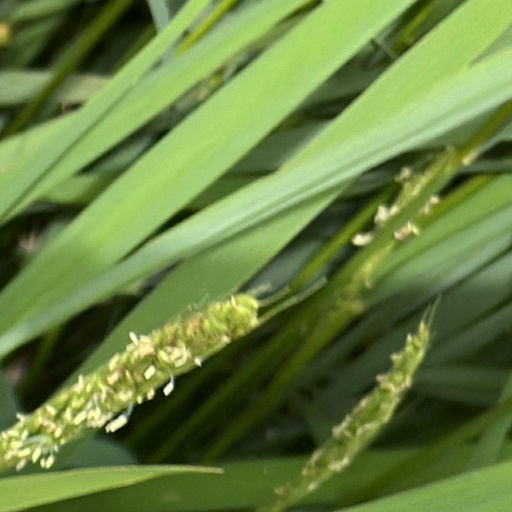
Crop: rice